Allan Lamport

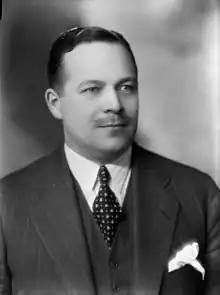
Lamport,

Allan Austin Lamport, (April 4, 1903 – November 18, 1999) was mayor of Toronto, Ontario, Canada, from 1951 to 1954. Known as "Lampy", his most notable achievement was his opposition to Toronto's Blue laws which banned virtually any activities on Sundays. Lamport fought to allow professional sporting activities on Sundays. He won the 1954 election, but resigned after six months to become vice-chairman (later chairman) of the newly formed Toronto Transit Commission (TTC). Lamport later returned to City Council and made headlines for his opposition to Yorkville's hippies in the late 1960s.